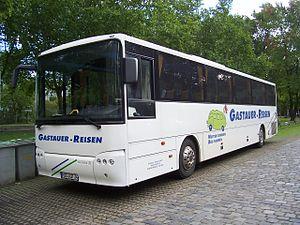
Le groupe VDL Bova est un fabricant néerlandais d'autocars créé par l'entrepreneur Jacob Bots en 1878.
Lexio est le nom d'un autocar de ligne produit par le constructeur néerlandais VDL Bova de 2005 à 2010.